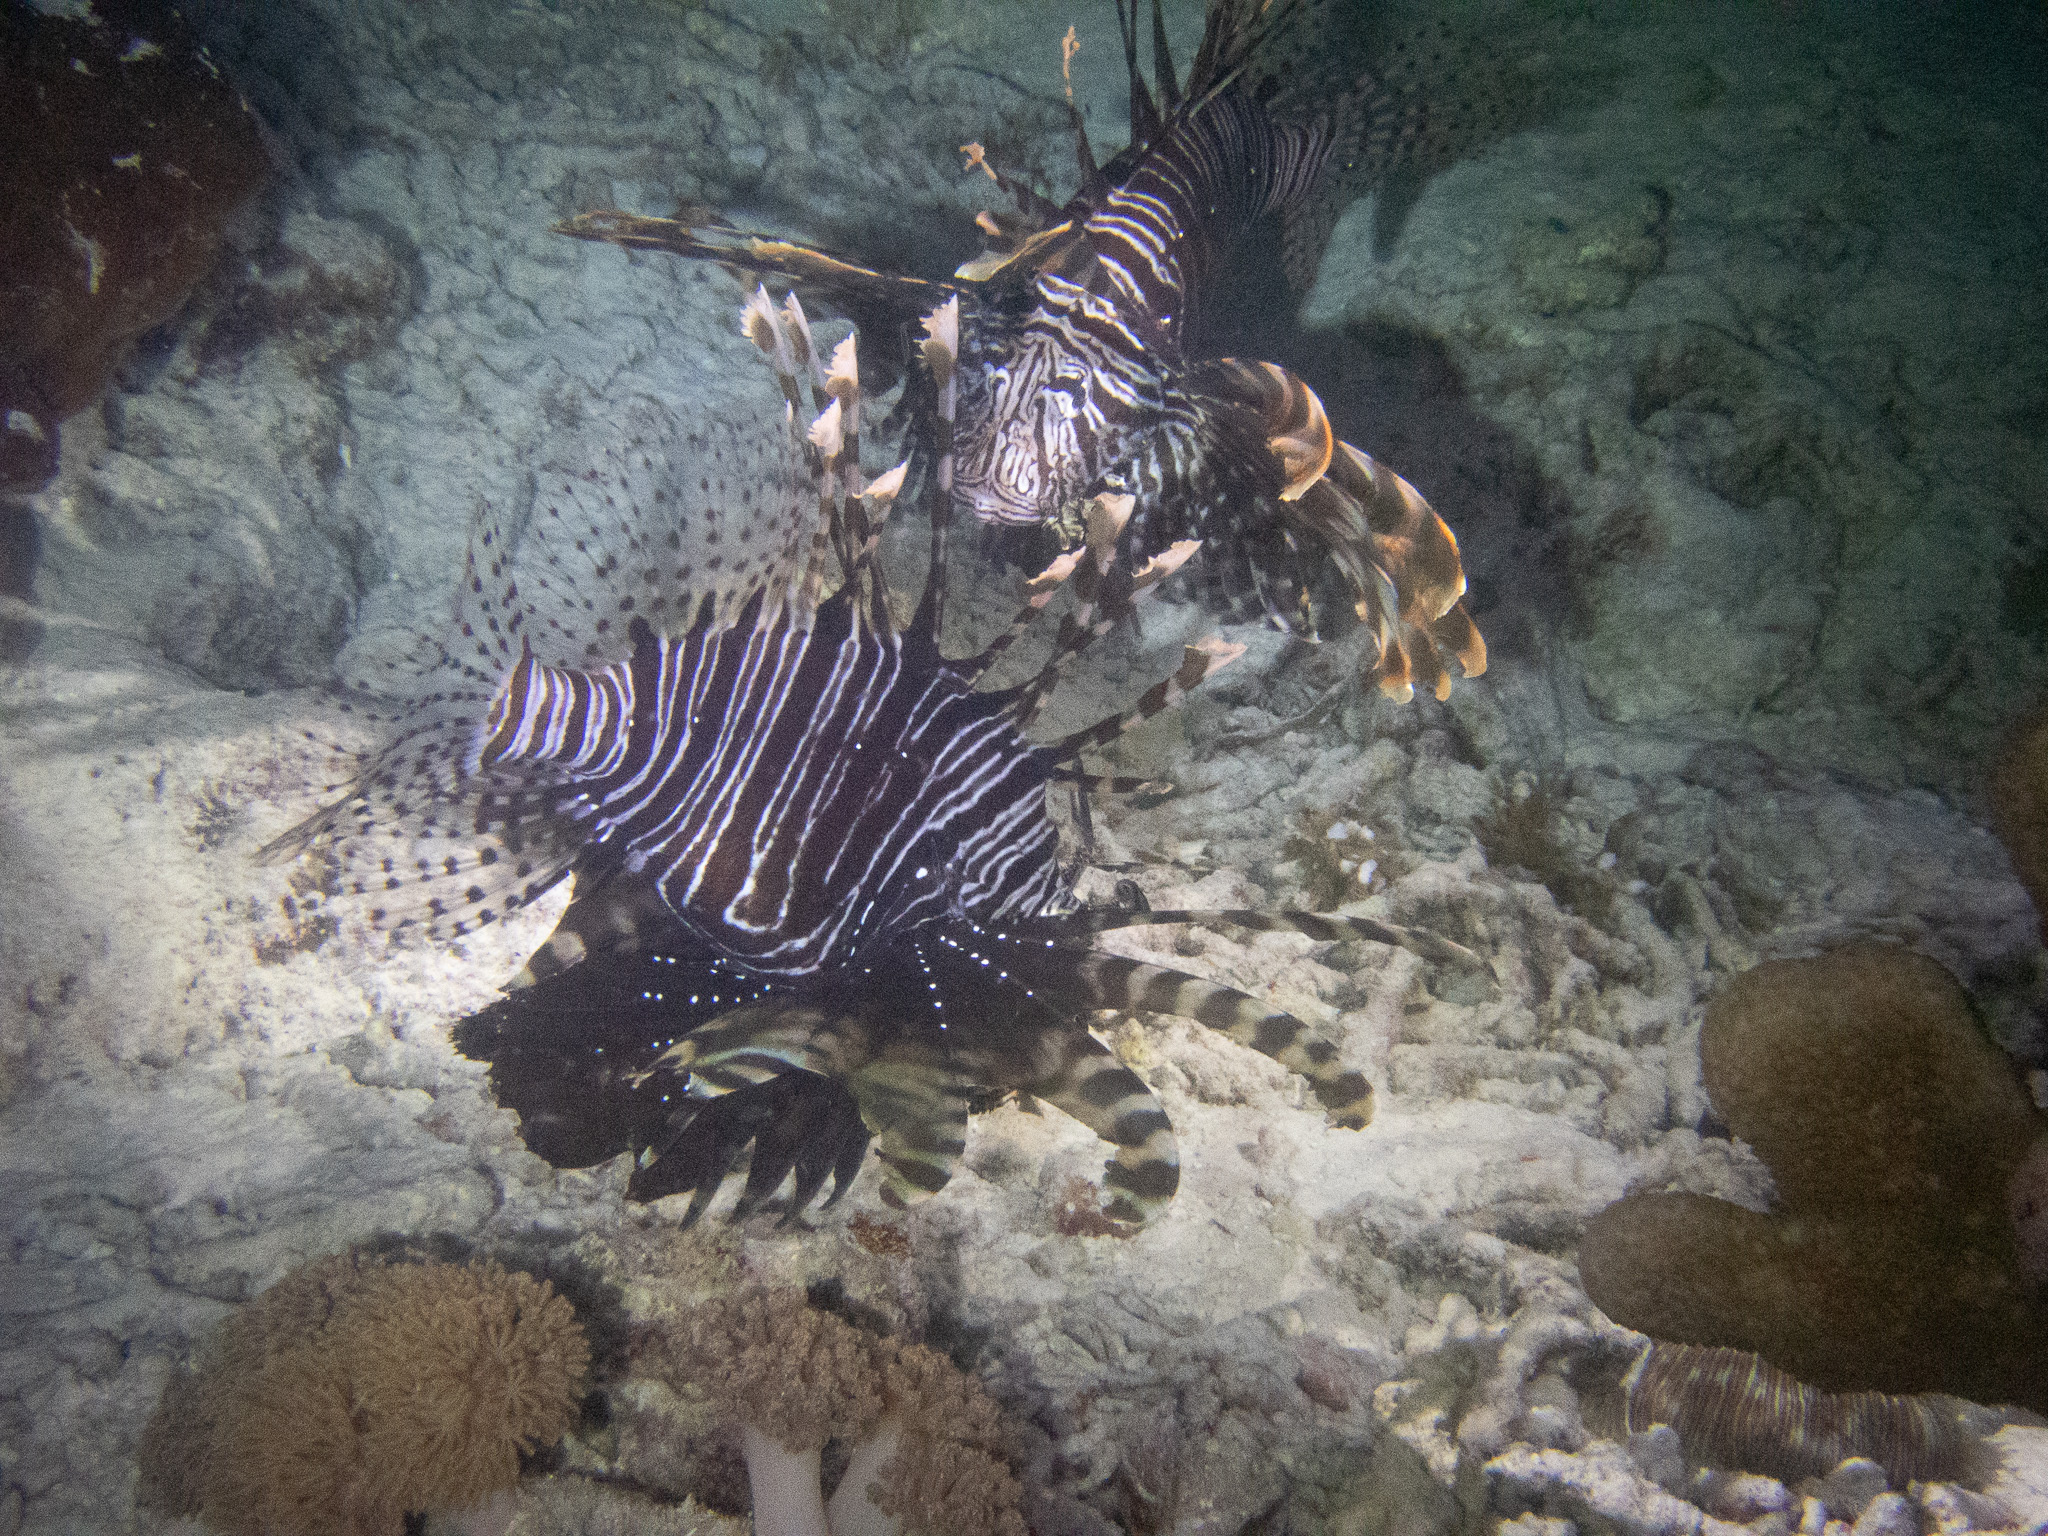
Pterois volitans (Red Lionfish)